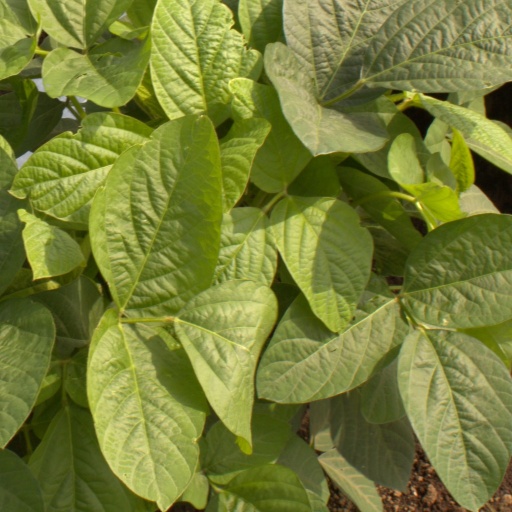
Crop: soybean